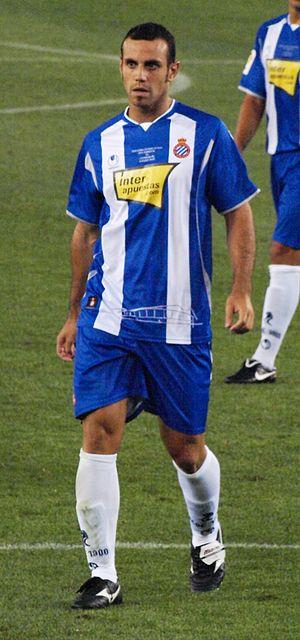
Moisés Hurtado Pérez est un footballeur espagnol né le 20 février 1981 à Sabadell, qui évolue au poste de milieu défensif pour le Girona FC.